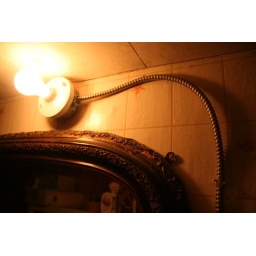
light &amp;amp; mirror in the bathroom